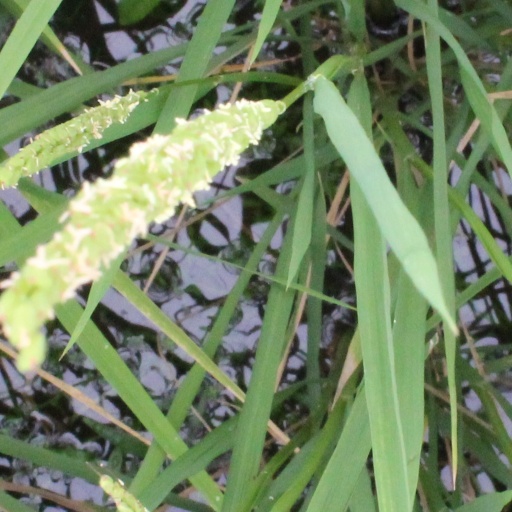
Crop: rice